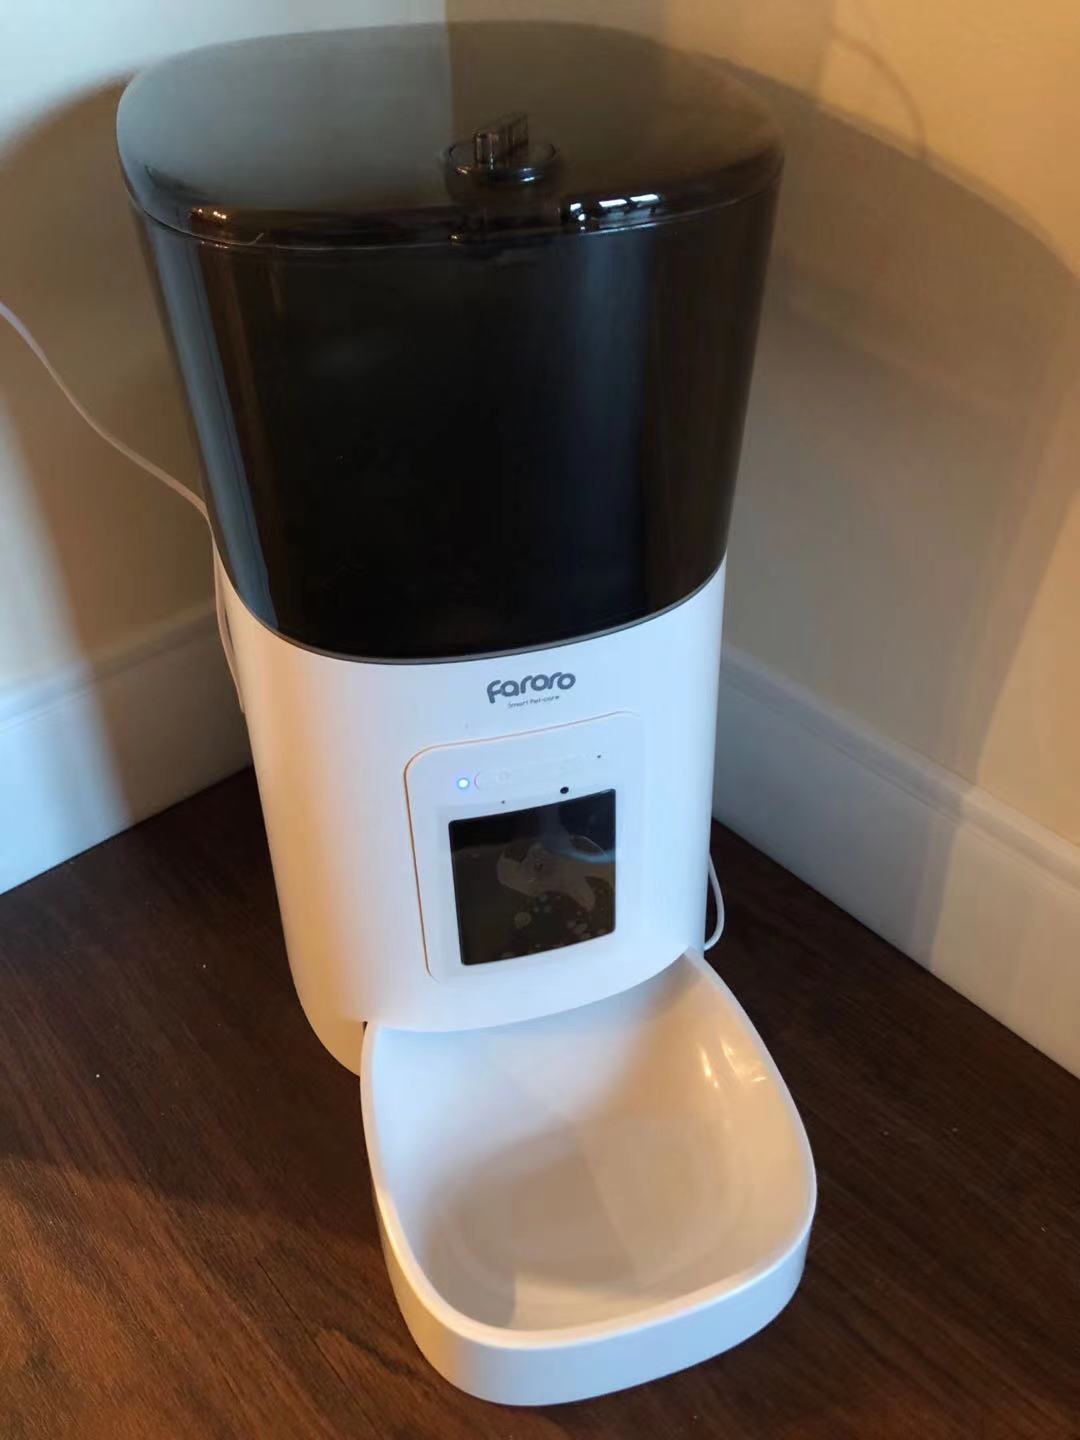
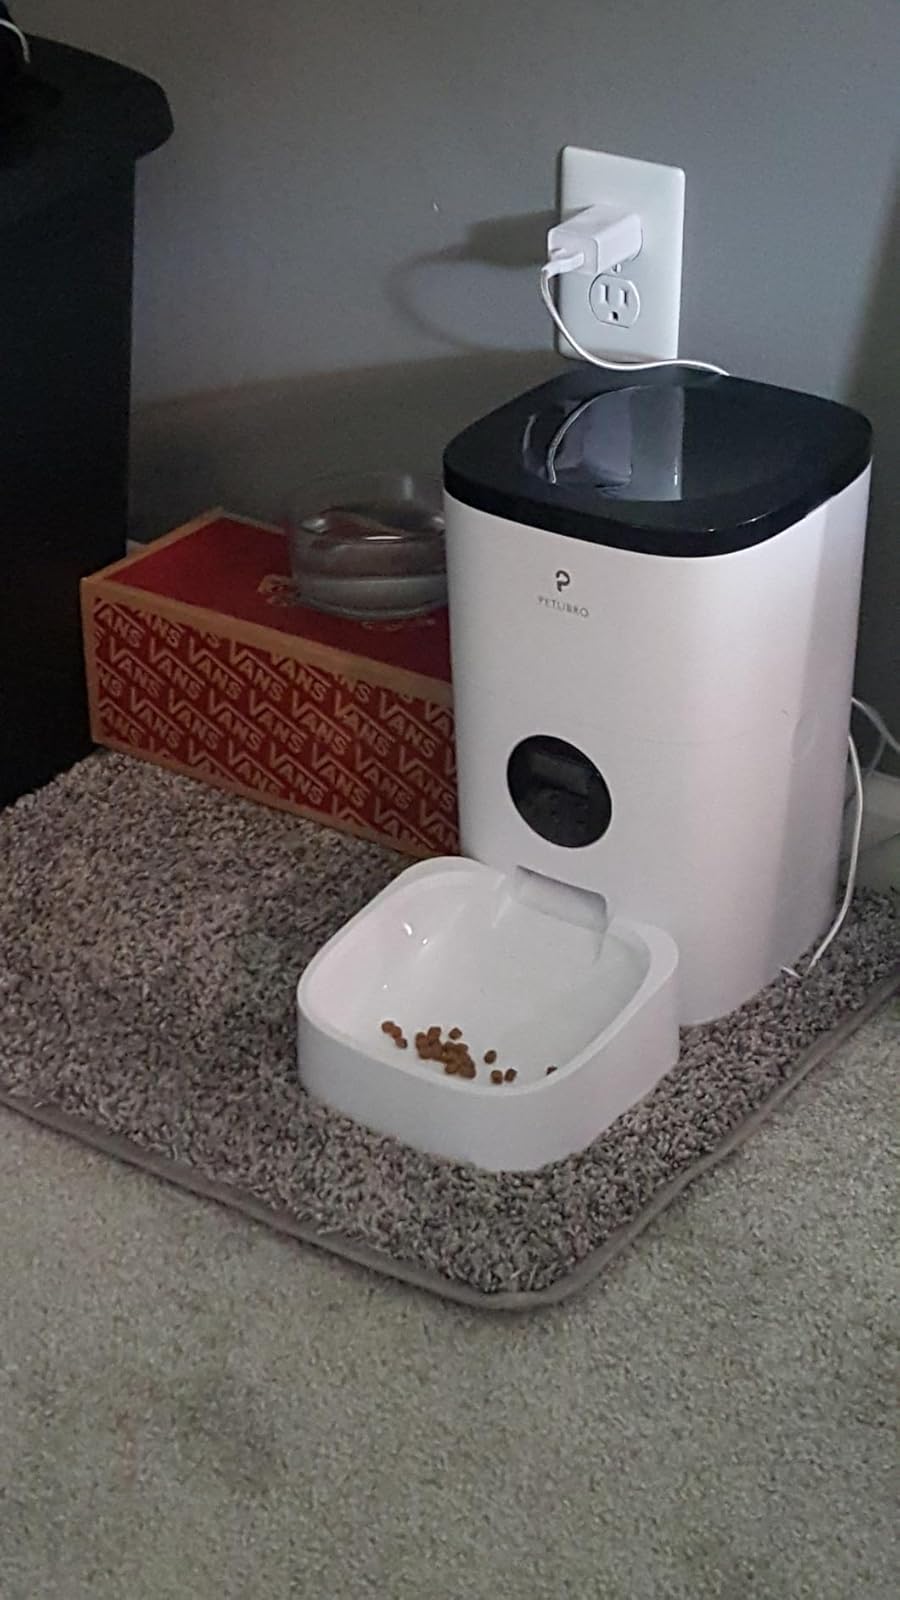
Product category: items_feeder
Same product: no